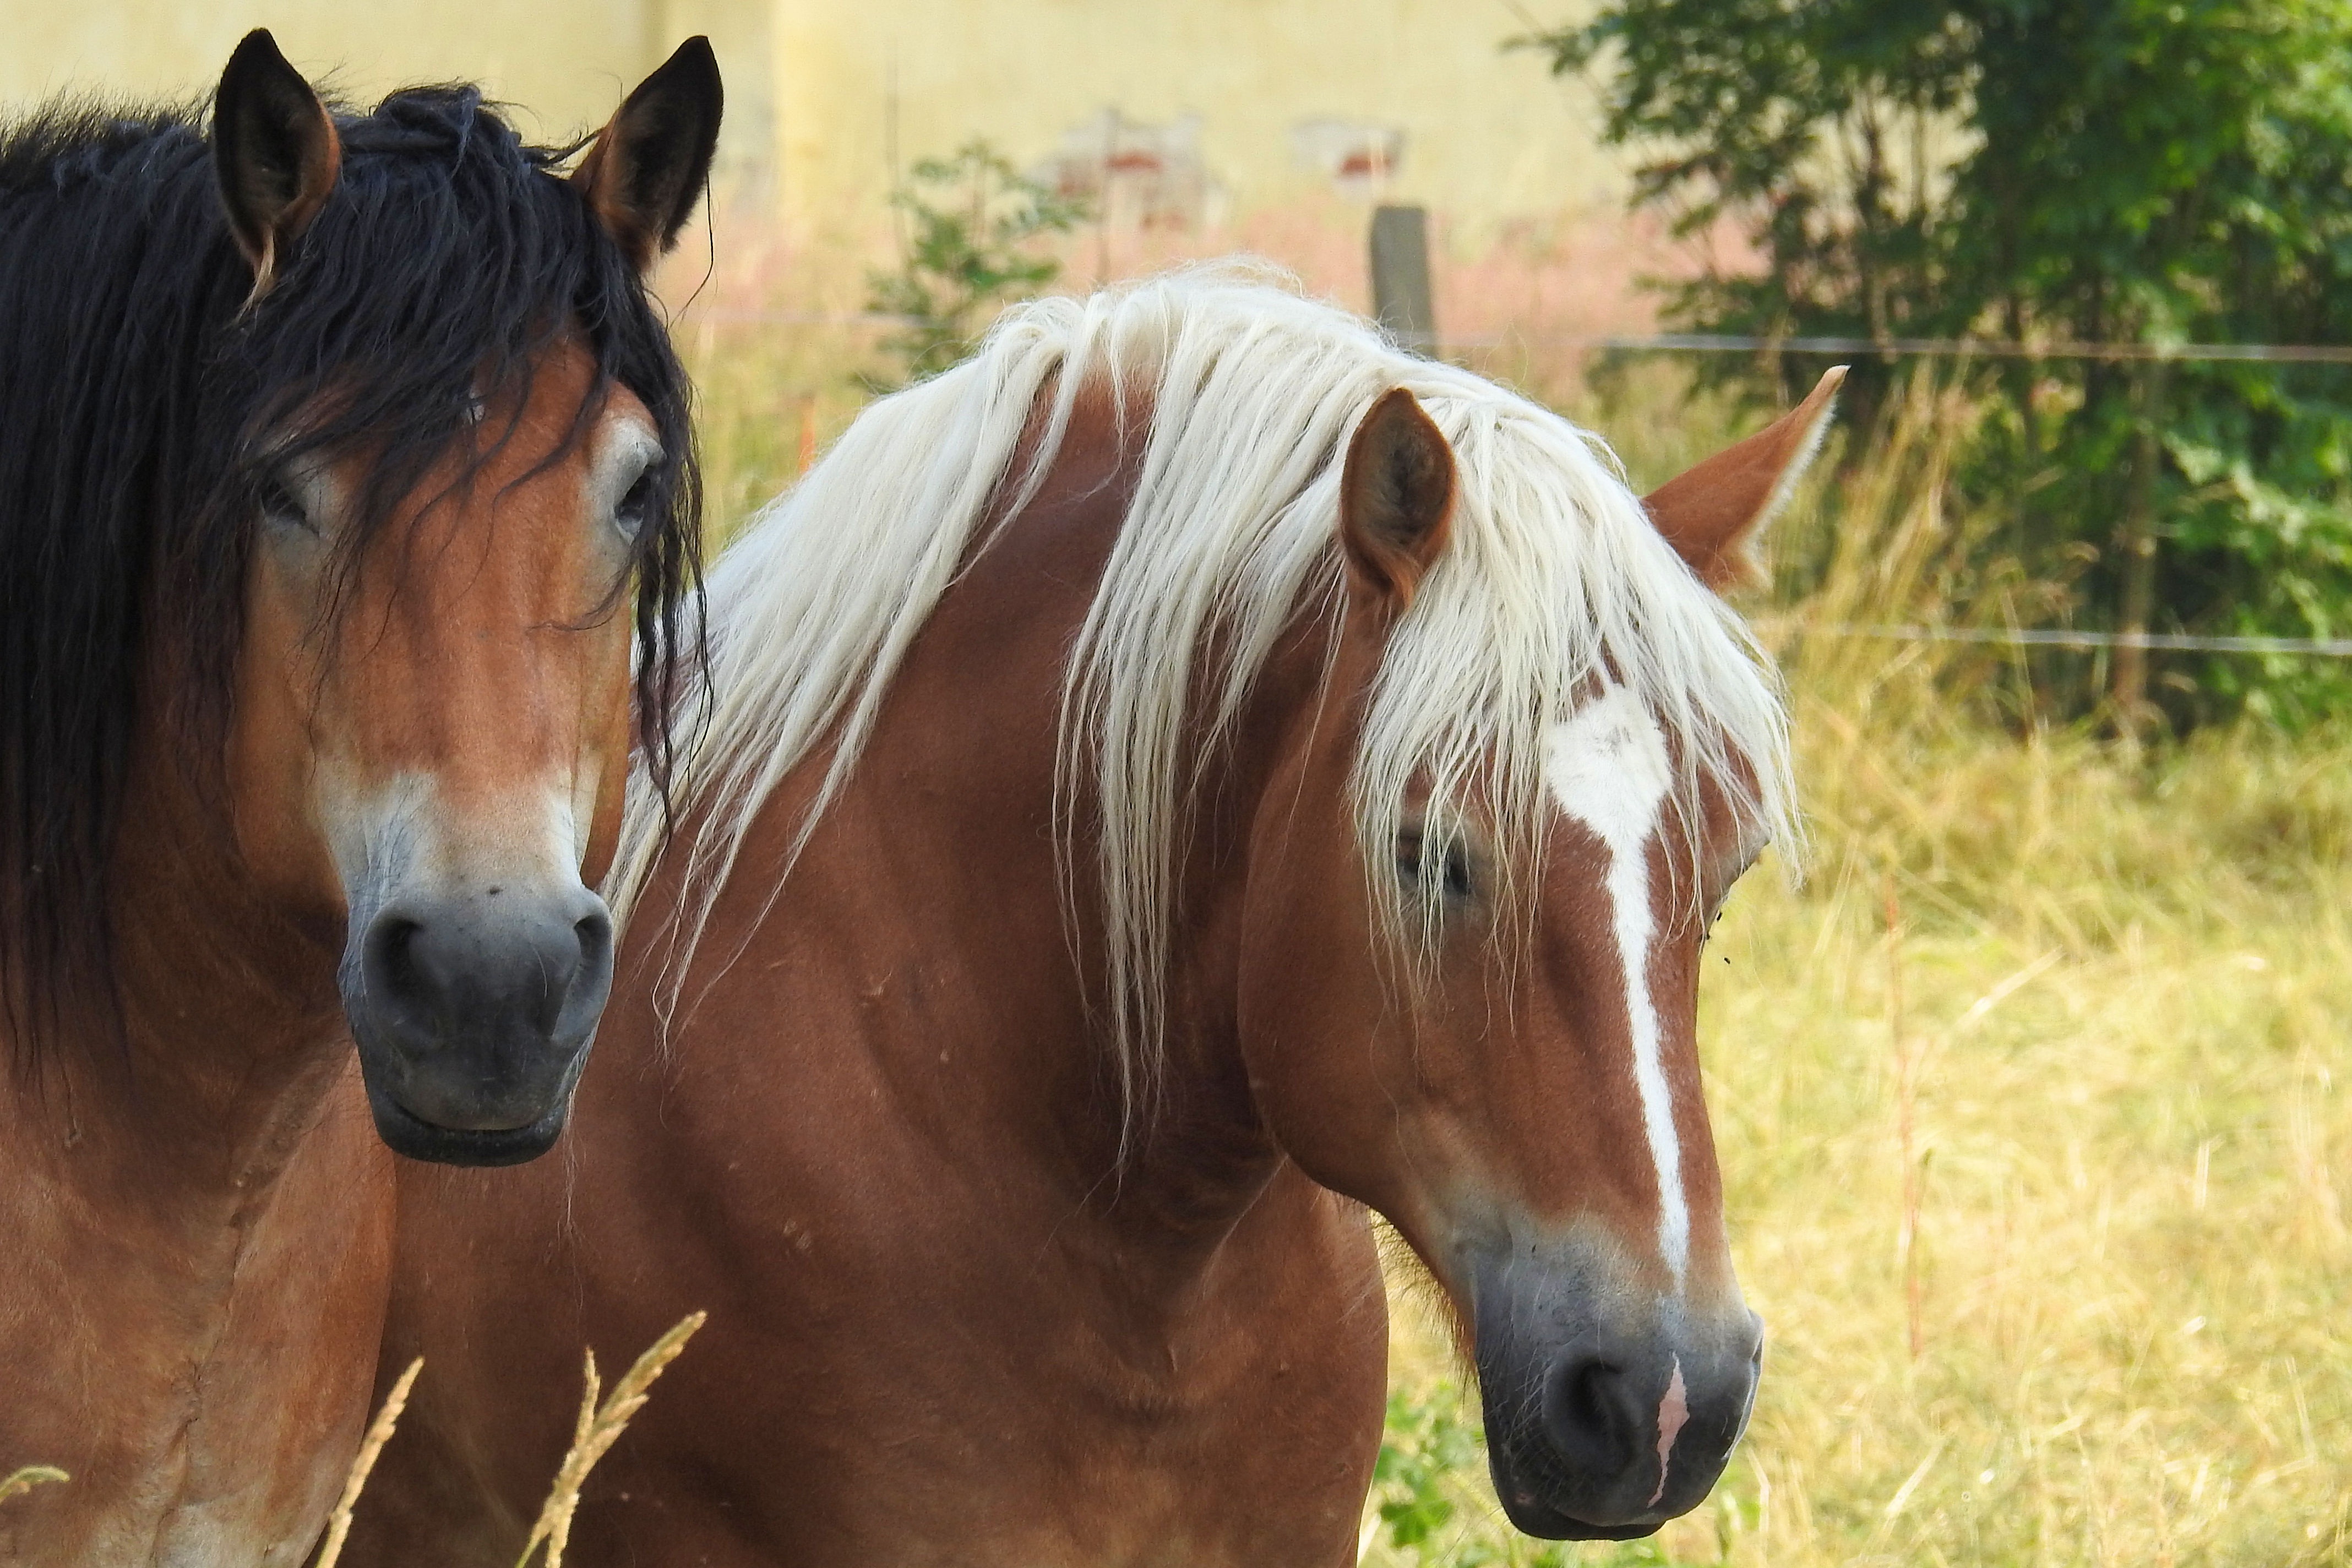
pasture, grazing, horse, mammal, stallion, mane, fauna, paddock, horses, vertebrate, mare, horse head, mares, cold blooded animals, equestrianism, horse like mammal, mustang horse